Ido Cohen

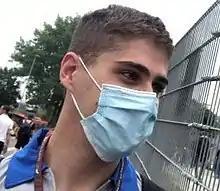
Cohen at the Red Bull Ring in 2021

Ido Cohen (born 16 August 2001) is an Israeli racing driver who most recently competed in the 2023 FIA Formula 3 Championship for Rodin Carlin.